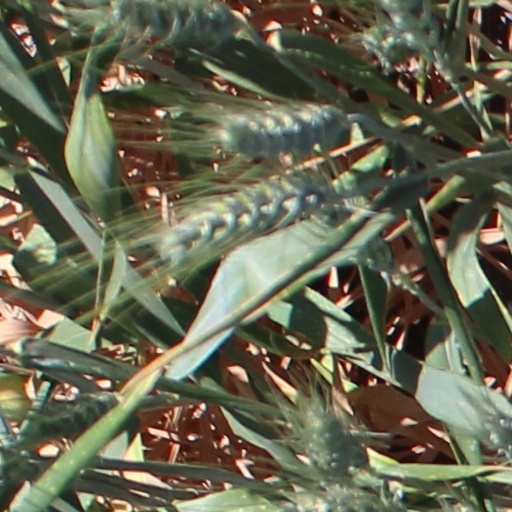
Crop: wheat